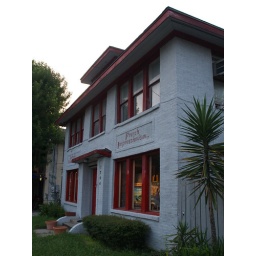
Houston Texas walking around the Old Montrose neighborhood down Westheimer street 2010 Building Streets Signs Vintage